Kibbutz

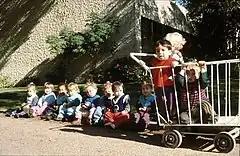
Children of Kibbutz Gan Shmuel, 1998

When the first children were born at the kibbutz there were inevitably some ethical dilemmas that needed to be solved. One of these was that the kibbutz was striving for equality, including the equality of the sexes. Women were only seen as separate because they gave birth to children, automatically tying them to the domestic sphere. In order to liberate women and promote gender equality, they could not be tied to solely domestic duties and child care giving. The Kibbutz wanted to give women the opportunity to continue their work in the agricultural sector and industrial sector. As such, Chayuta Bussel states: "Communal education is the first step towards woman's liberation."